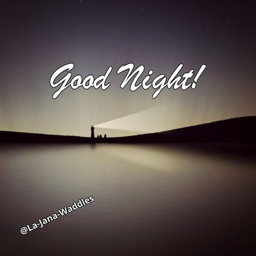
the night is here the day is through , time to go to bed and start a new .